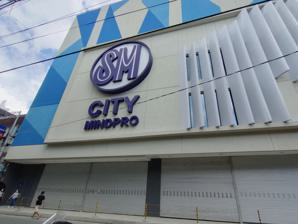
Building: SM City Mindpro
Country: Unknown
Year built: 1996
Shopping mall in Zamboanga City, Philippines SM City Mindpro Location Zamboanga City , Philippines Coordinates 6°54′28″N 122°04′34″E / 6.90790°N 122.07622°E / 6.90790; 122.07622 Address La Purisima Street corner Campaner Street Opening date As Mindpro Citimall : December 7, 1996 ; 28 years ago ( 1996-12-07 ) As SM City Mindpro : December 8, 2020 ; 4 years ago ( 2020-12-08 ) Closing date As Mindpro Citimall : September 30, 2018 ; 6 years ago ( 2018-09-30 ) Developer SM Prime Holdings Management SM Prime Holdings (since August 2016, 70%) Mindpro Retail Inc. (30%) Architect Jose Siao Ling and Associates No. of stores and services 104+ shops and establishments No. of anchor tenants 11 Total retail floor area 59,383 m 2 (639,190 sq ft) No. of floors 4 (main mall) 6 (carpark building) Parking 546+ slots Website SM City Mindpro SM City Mindpro is a shopping mall located along La Purisima St. cor. Campaner St., Brgy. Zone III, Zamboanga City . It is owned and operated by SM Prime Holdings (70%), the largest retail and mall operator in the Philippines, and Mindpro Retail Inc. (30%), opened on December 8, 2020. It is the first SM Supermall in Zamboanga Peninsula , 7th SM Supermall in Mindanao and the 76th SM Supermall in the Philippines. It is also the second largest SM supermall in Zamboanga City and Zamboanga Peninsula after SM City Zamboanga . Prior to SM's partial acquisition, the mall as Mindpro Citimall houses Mindpro Supermarket, 3 cinemas, a foodcourt and a digital hub. Although it was initially reported that the property was acquired by SM Prime Holdings last August 2016, Mindpro Retail Inc., still holds 30% of its ownership. History Mindpro Citimall is owned and operated by Mindpro Retail Inc, a family corporation based in Zamboanga City. The mall, which was at a location that was used to be Jingyong Bowling and Mindpro Lumberyard, started in early 1992. The historic opening of the shopping mall was on December 7, 1996. The cinemas (originally three) were opened in February 1997. Mindpro Citimall has been the site of regional entertainment events, trade fairs, and exhibits. In August 2016, SM Prime acquired 70% of property from Mindpro, Inc., while the latter has 30% remains of the property. In February 2017, SM Bonus products were available in Mindpro Supermarket, where SM Advantage Cards were accepted as a result of the partnership. With a courtesy call with the Mayor of Zamboanga City, the SM Prime made a presentation of the new mall. Mindpro Citimall held its last day of operations on September 30, 2018. Construction and expansion of the mall followed. Originally, the grand opening of the mall as "SM City Mindpro" was supposedly on November 27, 2020, however, it was rescheduled to December 8, 2020, citing the two employees of the said mall test positive for COVID-19 . Mall features SM City Mindpro is a four-level shopping mall located on a 13,078 squared meter site along La Purisima and Campaner Sts. in the city's downtown area, with a total floor area of 59,383 square meters. It features a more than 546-slot six-level parking area with 481 car slots, 53 motorcycle slots and 12 PWD slots, as well as a transport terminal. Tenants SM City Mindpro is anchored by The SM Store and Mindpro Supermarket (a locally-owned supermarket affiliated by SM Markets), as well as four cinemas with a total seating capacity of 414, and a Cyberzone. It also has some junior anchors and retail affiliates such as SM Appliance Center, ACE Hardware , Watsons , Surplus, Miniso , Sports Central, and BDO . It also has a mix of more than 104 local, national and global–branded food and retail shops. Like all the tenants, some of them had set foot in Zamboanga City as Zamboanga's first, including Pretzelmaker which is also the first in the Visayas and Mindanao area and Uniqlo and Starbucks which is the first in the region. Legacy After 2 years and 2 months following the success of SM City Mindpro, SM Prime Holdings decided to plant another SM Supermall in the city; SM City Zamboanga which is just over a kilometer away from SM City Mindpro. SM Group is also set to open malls in La Union and Laoag. In a separate interview, Oliver Tiu, SM Vice President for Operations said they decided to put up another mall since the location of Zamboanga City is very strategic to the neighboring cities and provinces. Tiu said they are also looking into the possibility of trading with neighboring countries of which Zamboanga City is the best gateway. The second mall is located in the 2.5-hectare property SM has acquired in Camino Nuevo village. It will be the eighth SM Mall in the entire Mindanao. See also KCC Mall de Zamboanga SM City Zamboanga List of shopping malls in the Philippines SM Supermalls References